Valdorf

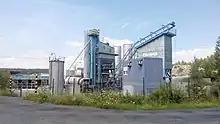
Materials spreading factory at the crossroads between both parts of the village

Horní Waldorf is located on the opposite side of the hill. A path passes through its center and climbs up to elevation 447, where the cross is located. Most of the buildings are scattered along this road. Below this part, there are three ponds in the valley on the stream.